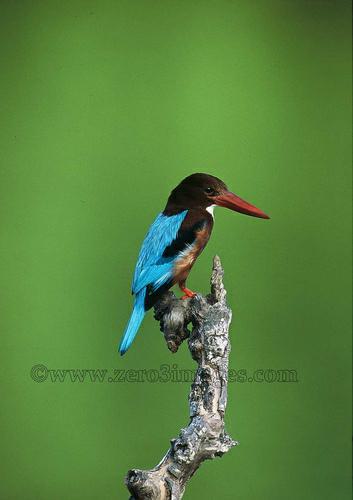
A photo of a white breasted kingfisher